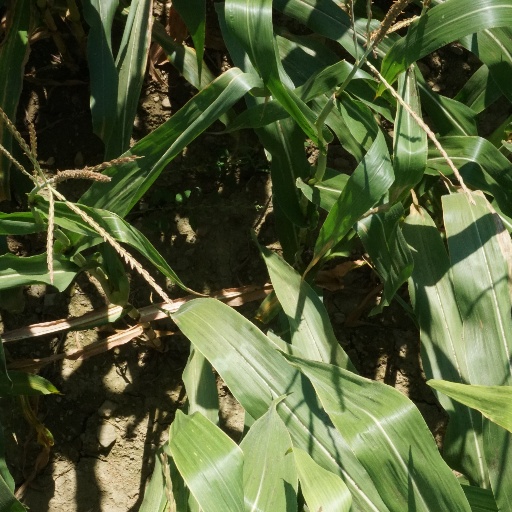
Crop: maize; corn